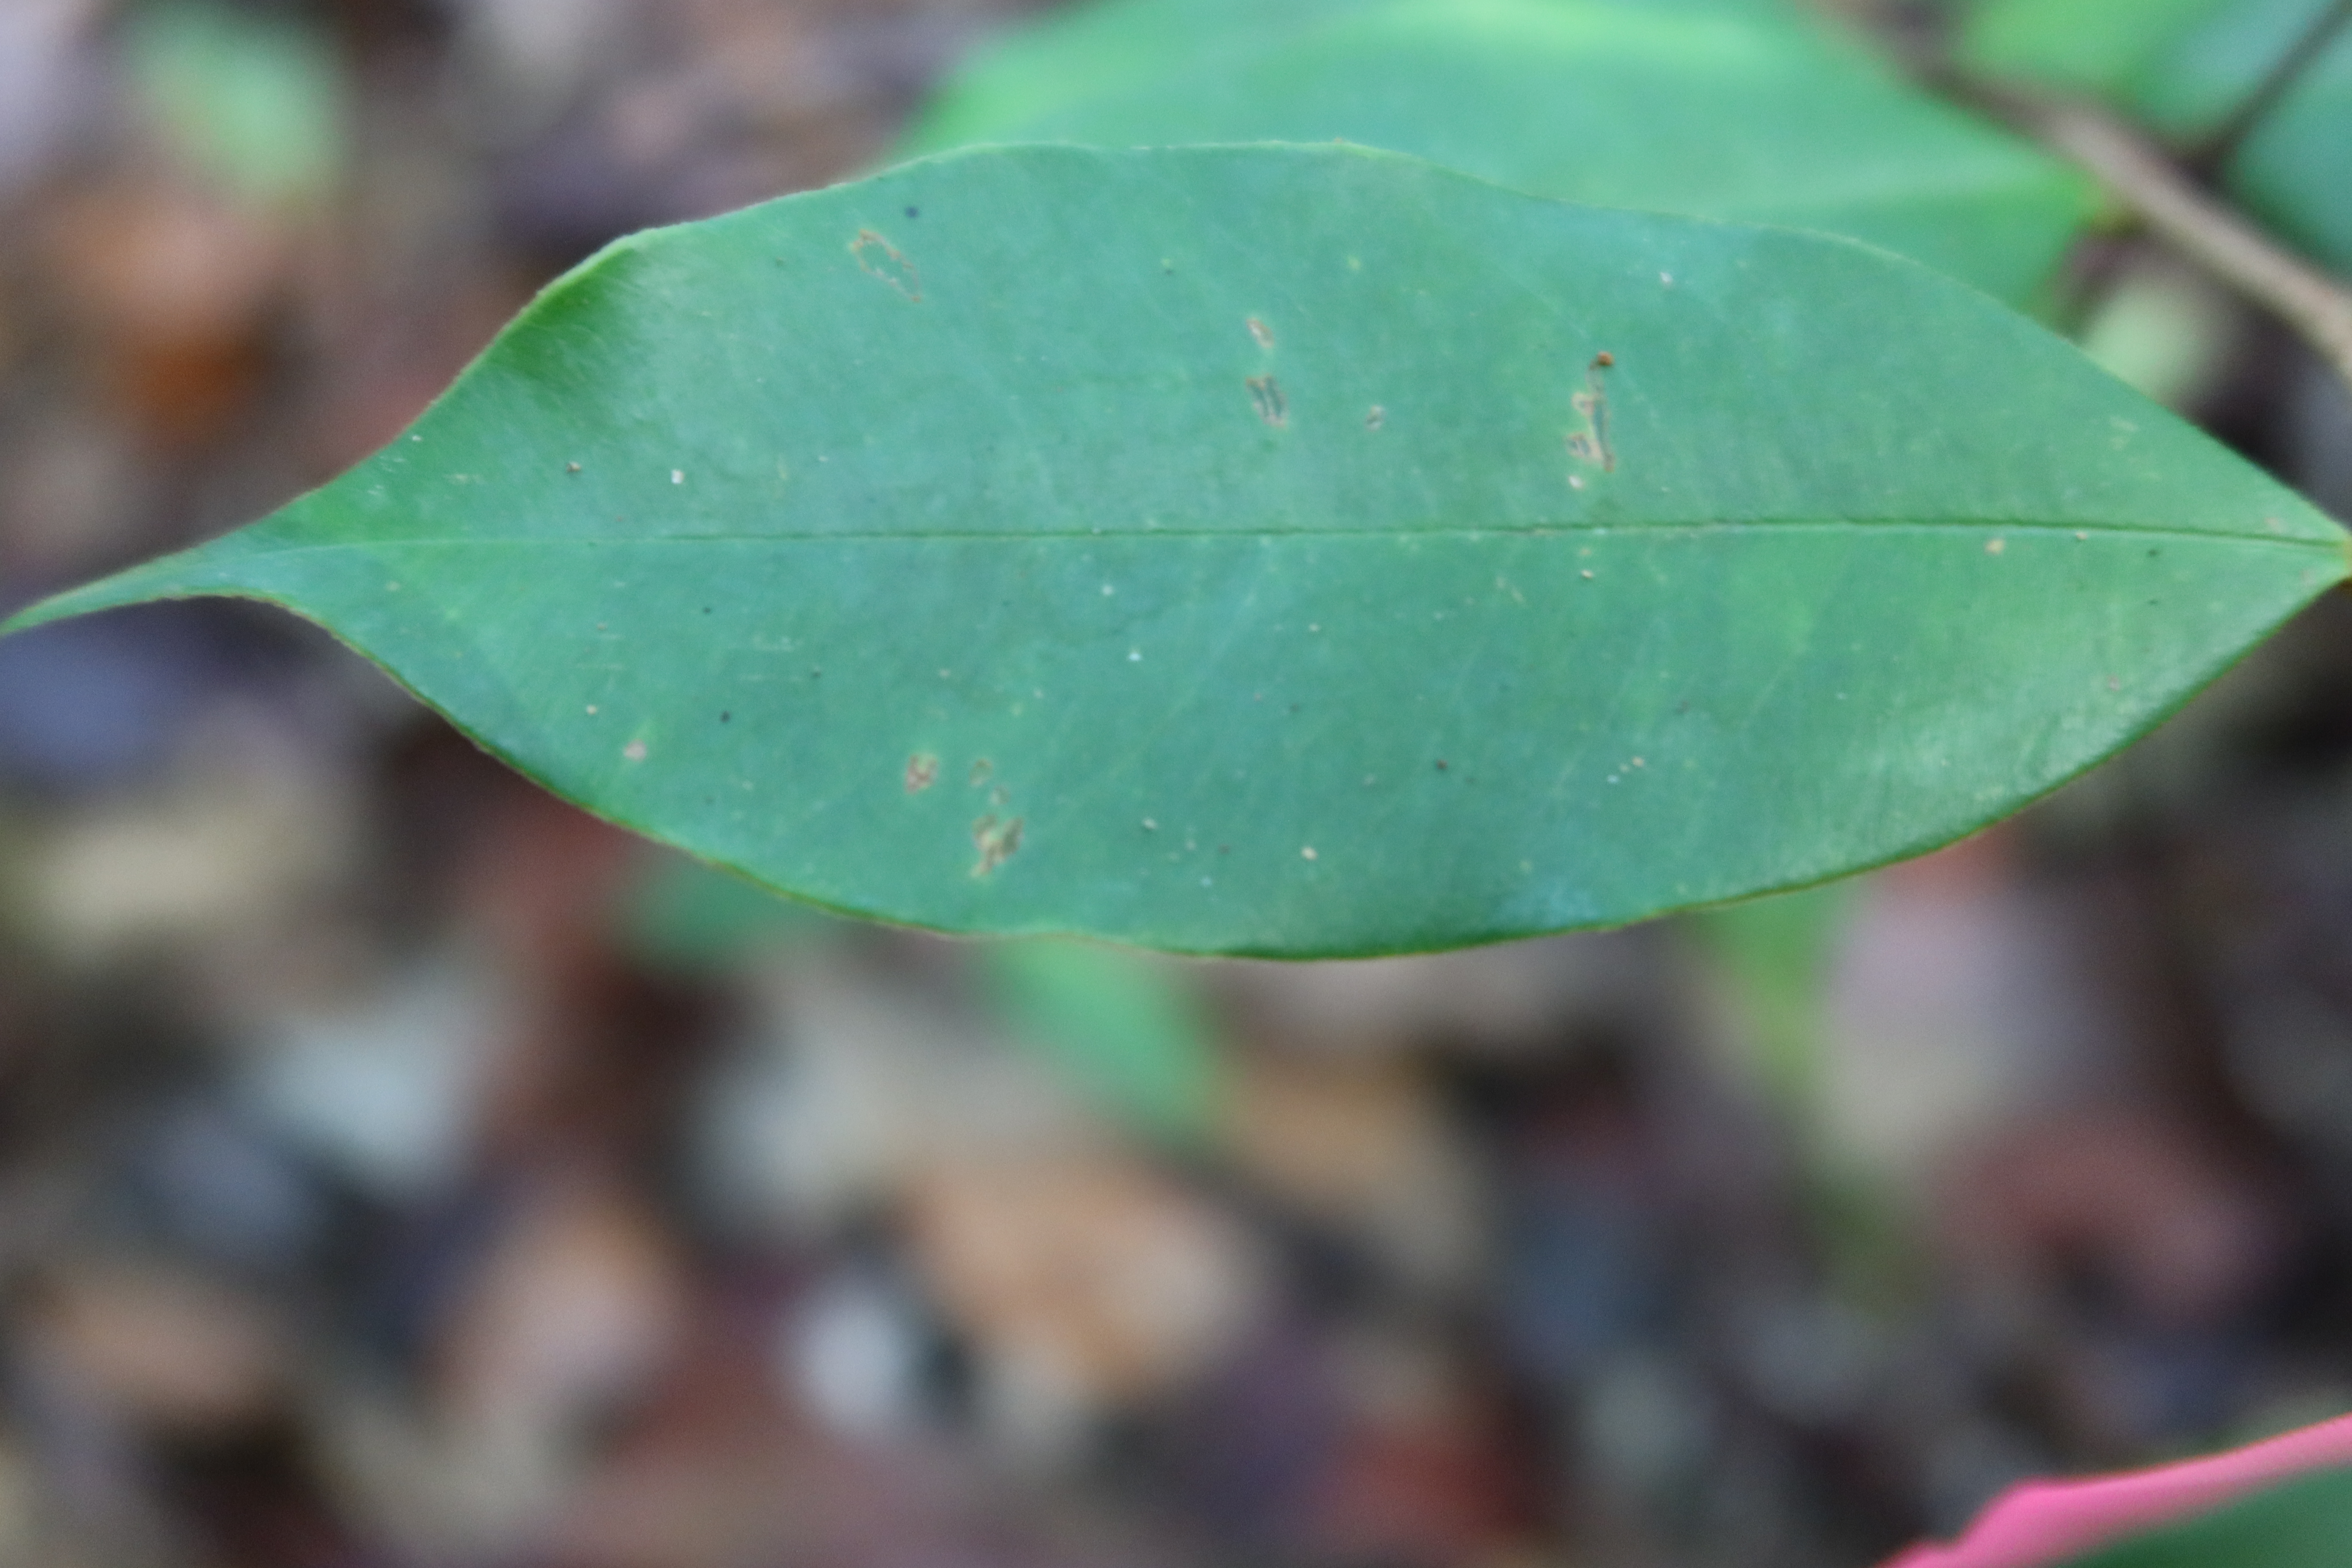
Label: Brown spots